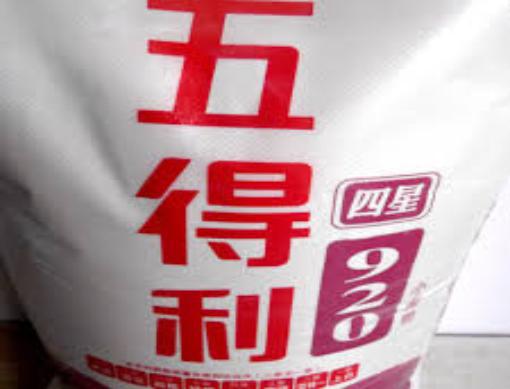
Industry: Food